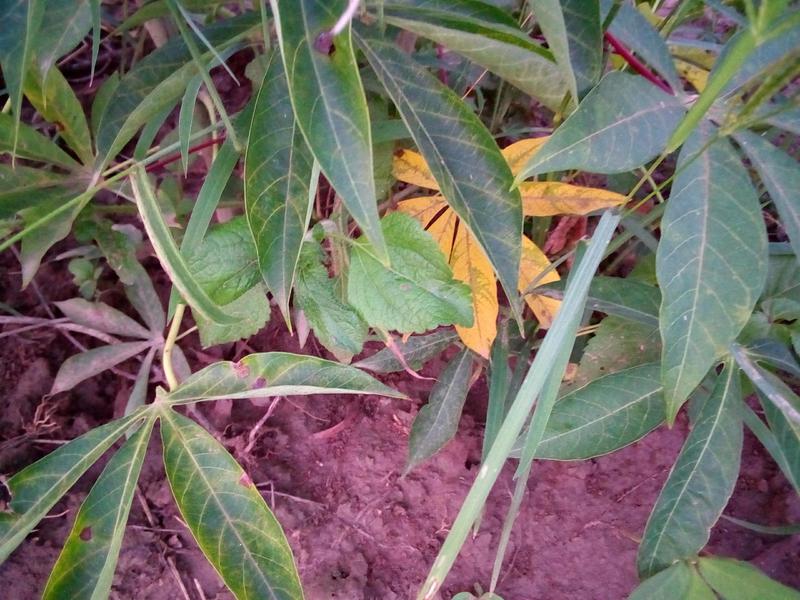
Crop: cassava
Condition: brown_streak_disease